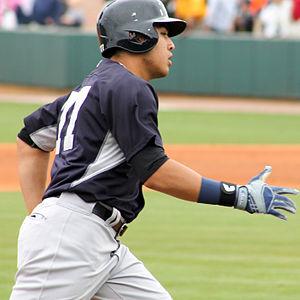
Ramón Flores est un voltigeur des Brewers de Milwaukee de la Ligue majeure de baseball.